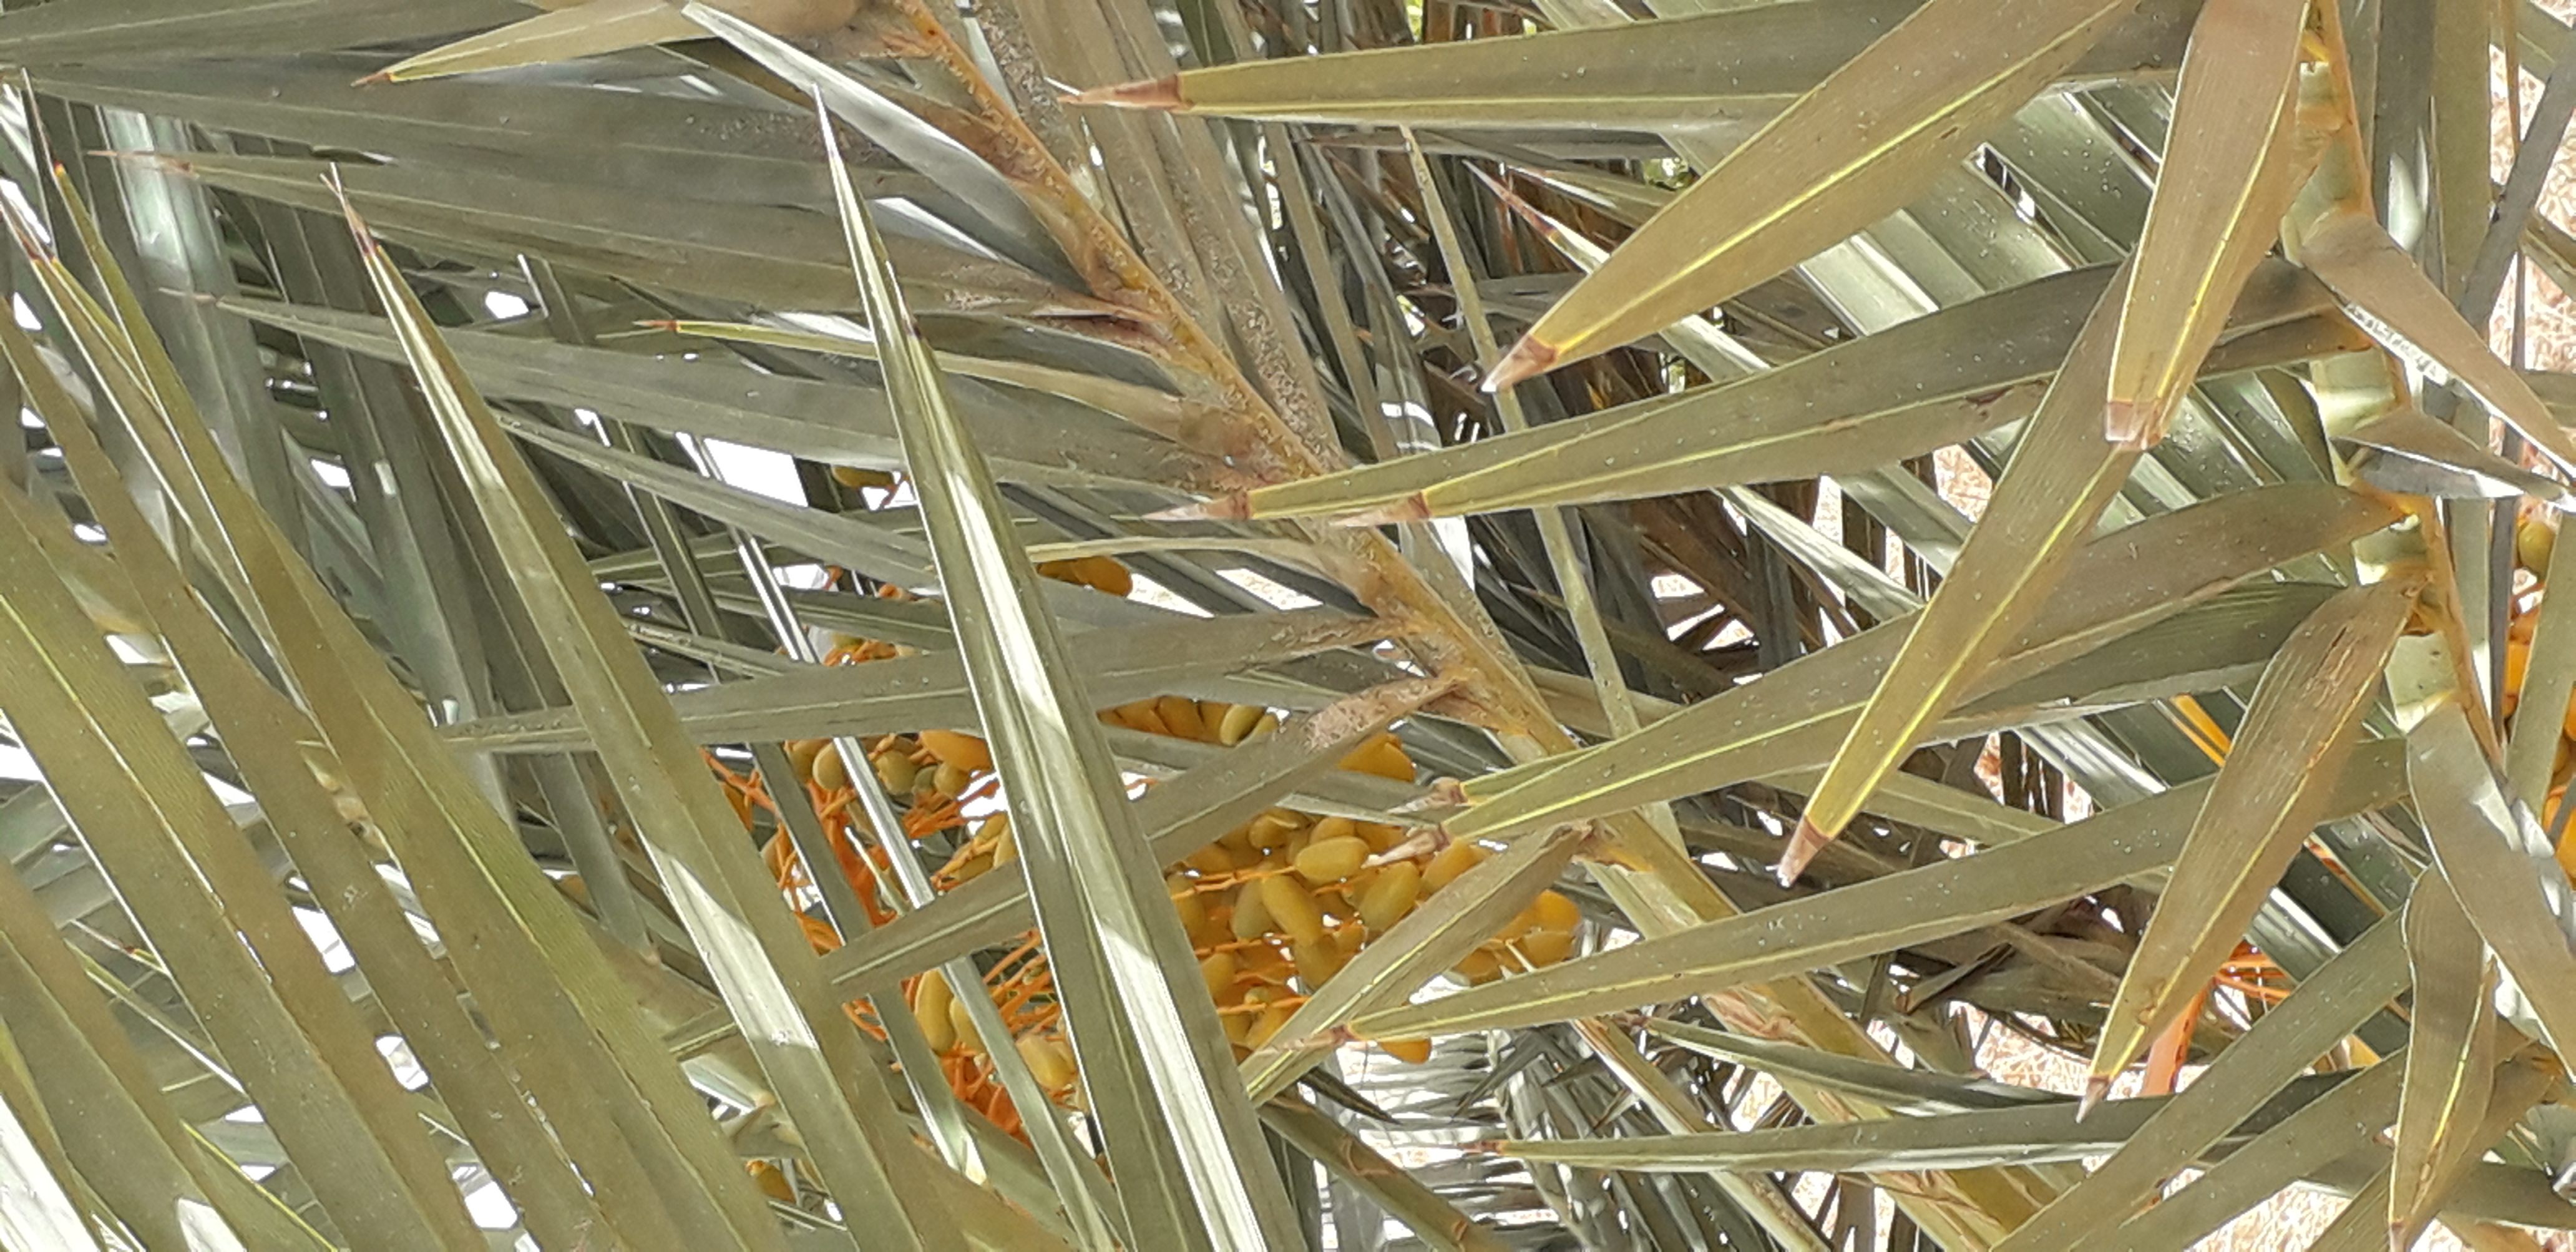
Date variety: kholt